Energy in Ohio

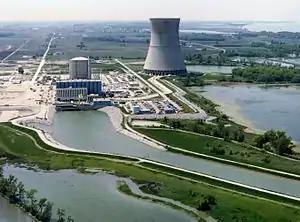
Davis–Besse nuclear power plant located in Oak Harbor on Lake Erie

In June 2010, General Electric, in cooperation with the Lake Erie Energy Development Corporation, announced the first freshwater-offshore wind turbine initiative in North America, a $100 million pilot project. The project will also include California-based Bechtel.